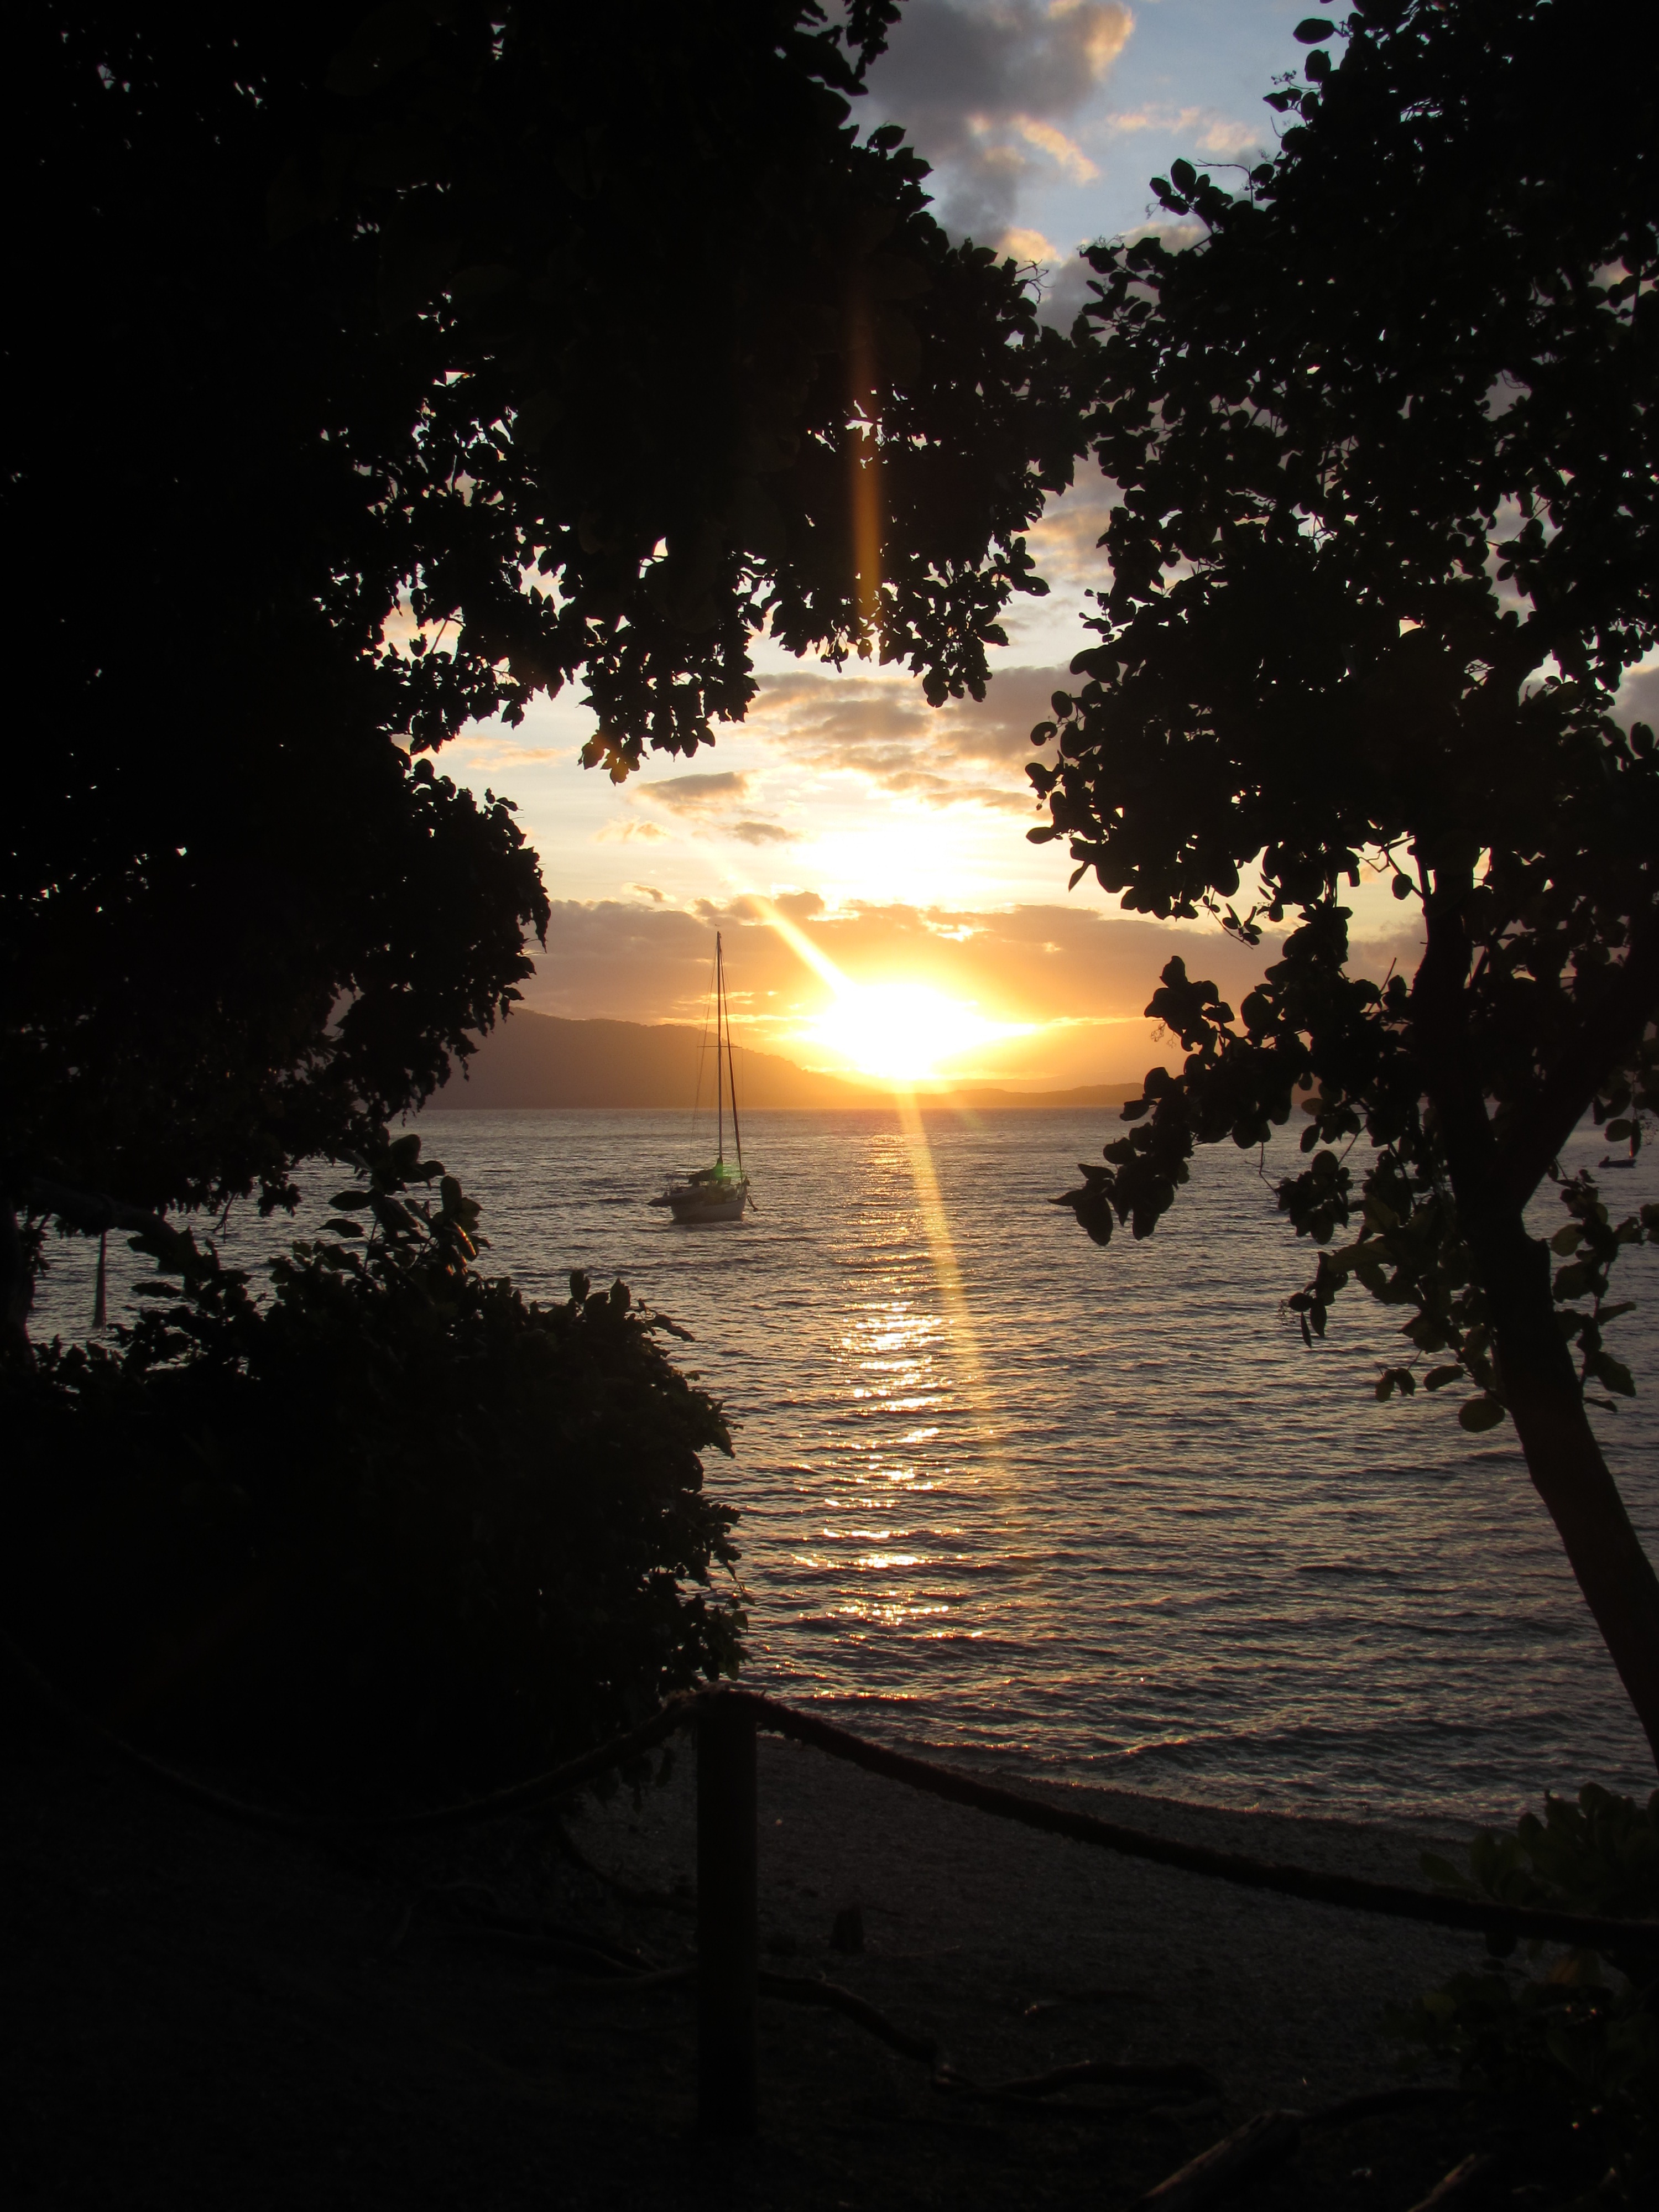
tree, light, sun, sunrise, sunset, night, sunlight, morning, dawn, dusk, evening, reflection, darkness, lighting